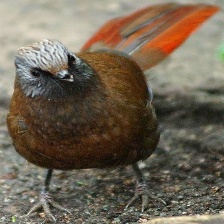
Species: RED TAILED THRUSH
Scientific name: NEOCOSSYPHUS RUFUS